Problematic Men

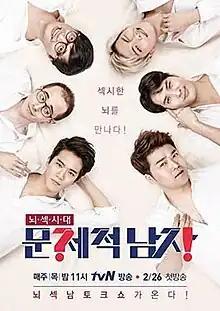
Promotional poster

Problematic Men was a South Korean television program that aired on tvN.